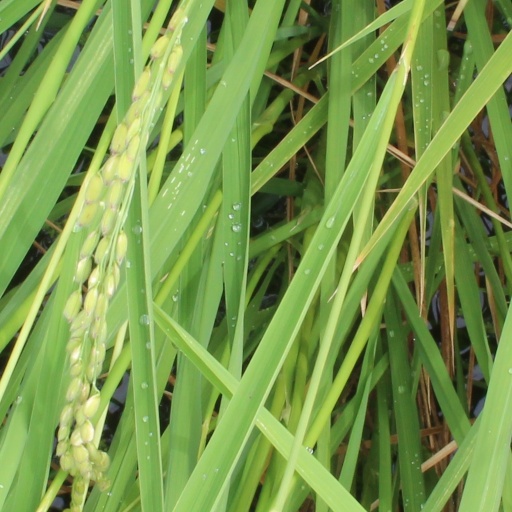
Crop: rice